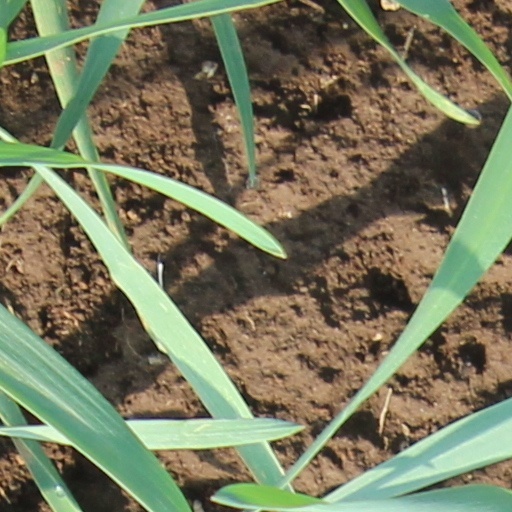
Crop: wheat